Describe the emotion expressed in this image:  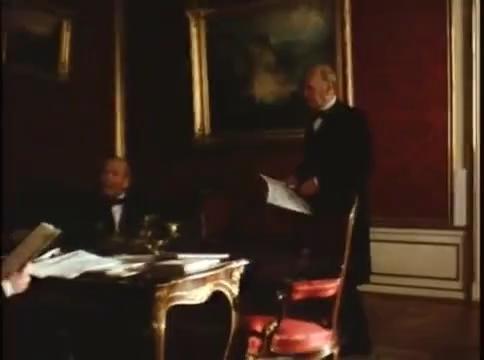
This person displays Suffering, valence and arousal with low intensity.